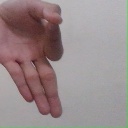
अक्षर: ज्ञ